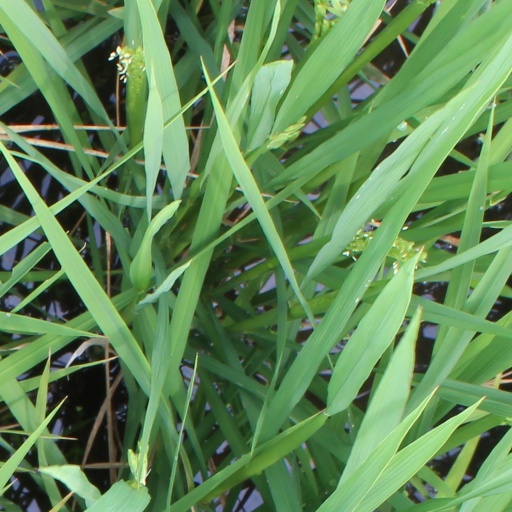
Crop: rice